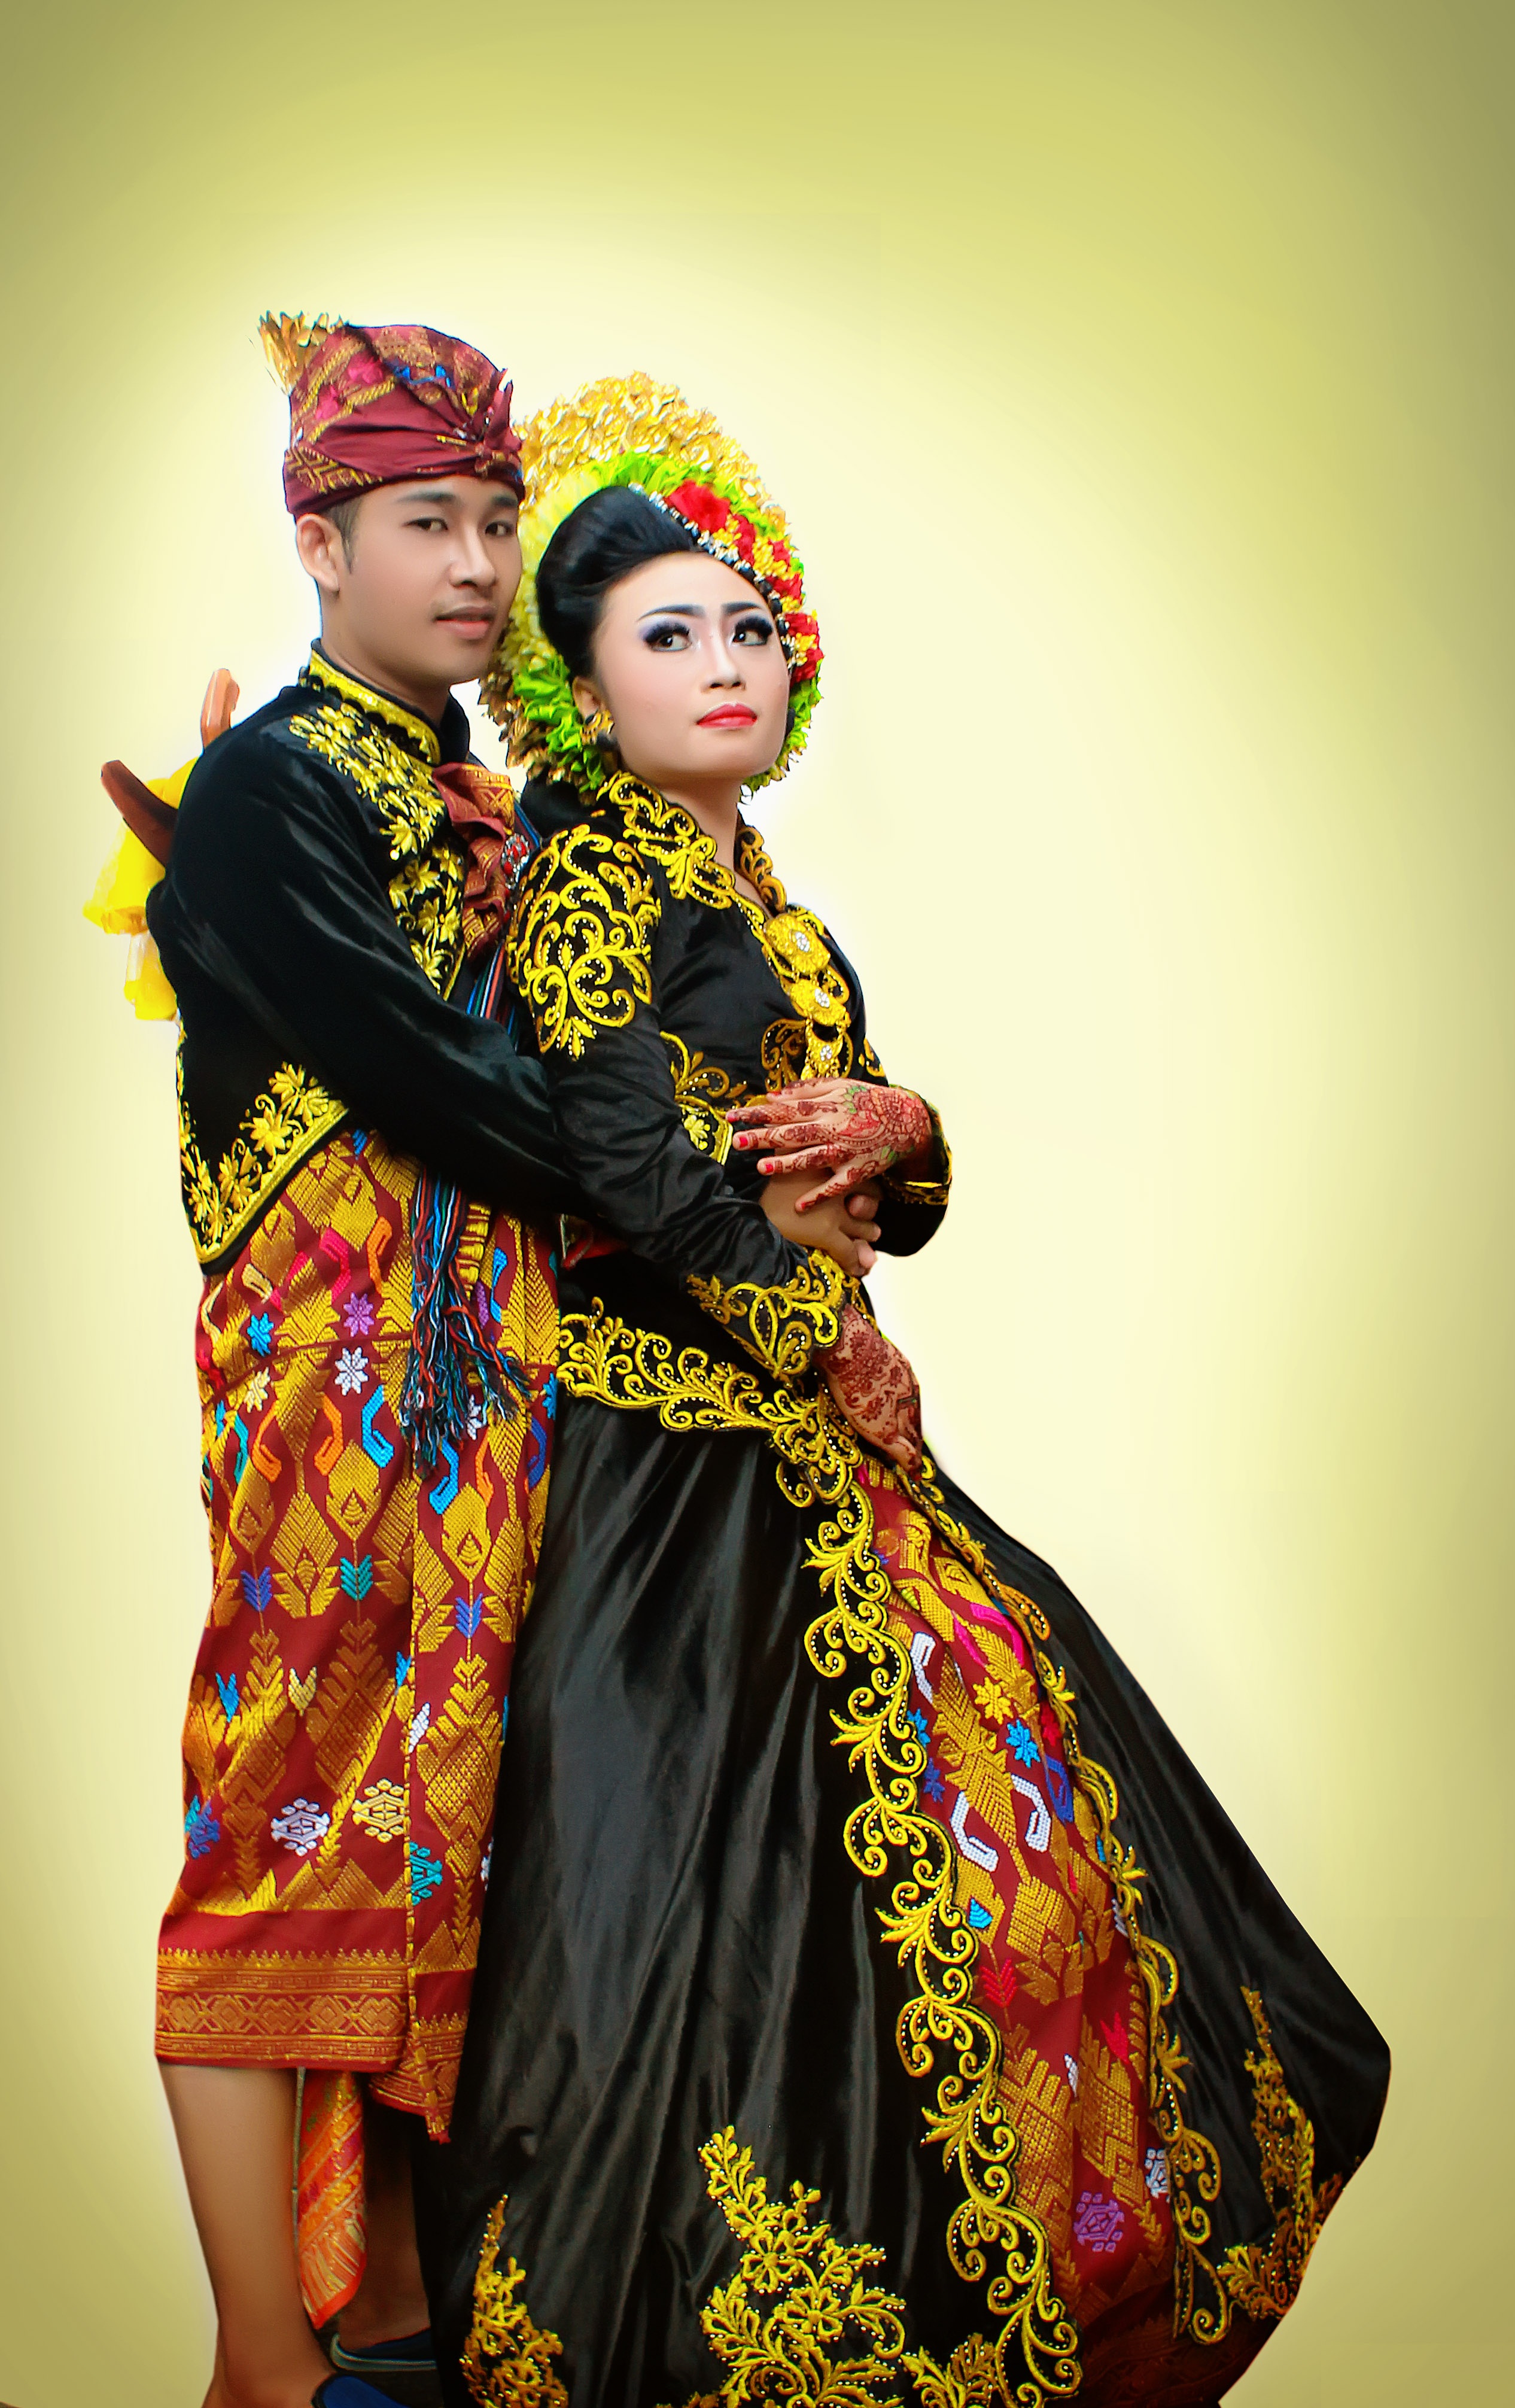
people, love, dance, model, young, clothing, wedding, bride, makeup, dress, happy, sports, pose, tradition, costume, entertainment, bridal, performing arts